Old Mutual

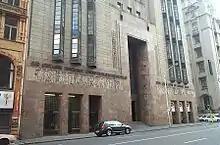
Original Old Mutual headquarters in Cape Town. The building now serves as residential accommodation.

In 1939, the Old Mutual art deco office opened in Darling Street as the Mutual Building ('Mutualgebou' in Afrikaans) which has since been converted to residential use and known as "Mutual Heights". In 1956, Old Mutual relocated its head office to Mutualpark in Pinelands, at that time the largest office block in the southern hemisphere.